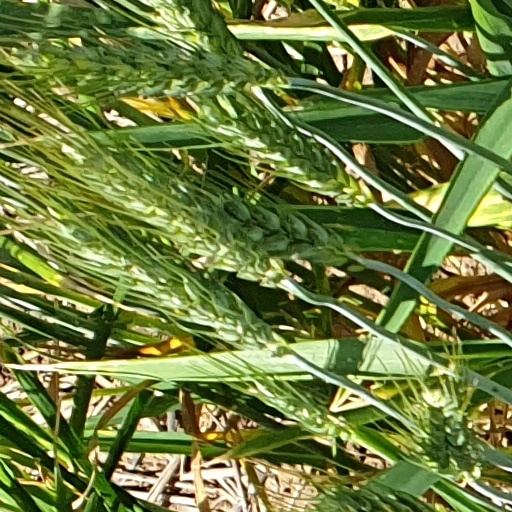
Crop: wheat